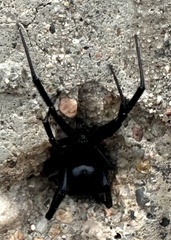
Species: Lactrodectus_hesperus